From Italy's Shores

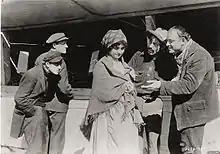
(left to right) Harold Lloyd, unknown, Jane Novak, unknown, and Roy Stewart

From Italy's Shores is a 1915 American short drama film featuring Harold Lloyd.